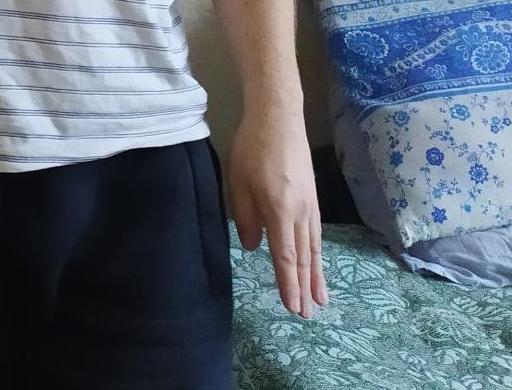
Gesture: no_gesture